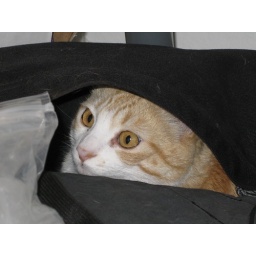
Theo, the cat I used to live with, explores the bag I brought back from Chile. Taken in May 2008.